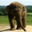
Label: elephant